Royal Scots Greys

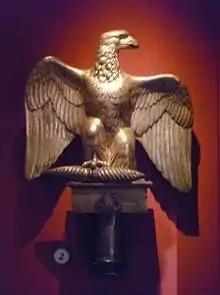
The Eagle of the French 45th Regiment, captured by the Royal Scots Greys

Between May and June 1918, the Scots Greys were held in reserve. However, in August, the Scots Greys was brought forward for the Battle of Amiens. Still part of the 2nd Cavalry Division, the Scots Greys moved in support of the Canadian Corps' attack on Roye.